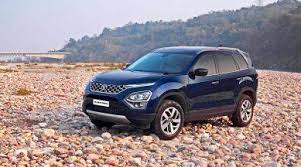
Label: noambulance